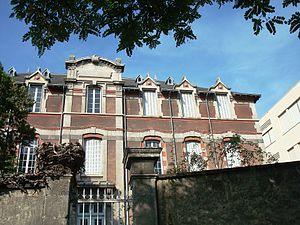
Ecole de Sages-Femmes, Hôtel Dieu, Clermont-Ferrand This building is inscrit au titre des Monuments Historiques. It is indexed in the Base Mérimée, a database of architectural heritage maintained by the French Ministry of Culture,
L'Hôtel-Dieu de Clermont-Ferrand est le site d'un ancien établissement hospitalier remontant au XVIIIᵉ siècle, situé dans la partie sud du centre historique de Clermont-Ferrand, en Auvergne, sur le rebord du « plateau central ». Le site a une superficie de 4,5 hectares. Il est inscrit aux monuments historiques depuis 2004. Le site possède, comme plusieurs autres îlots de Clermont-Ferrand, des caves et souterrains.